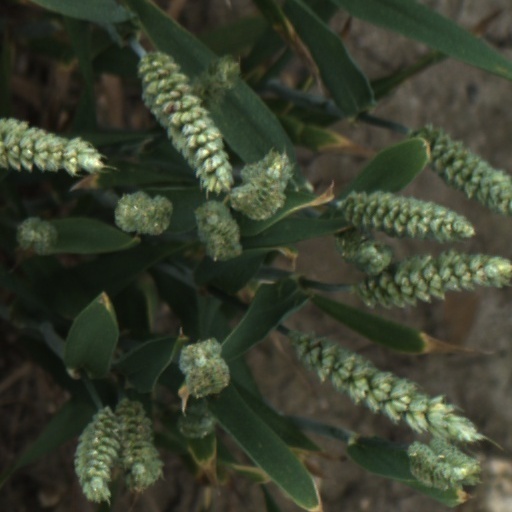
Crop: wheat